Licorne

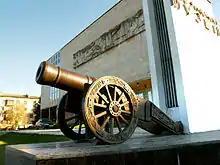
Licorne of 1814 (Luhansk)

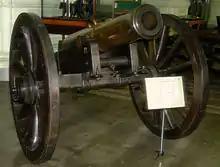
6 in licorne of 1838

The length of the barrel was 9 or 10 calibres, and the weight of the propellant charge to that of the missile was set at 1:5, the mean between the heaviest charge for a cannon (half the weight of the shot) and the lightest charge for a mortar (one tenth of the weight of the bomb). As introduced into Russian service in 1758, licornes were of 8-pounder type, then 10-, 20-, 40-, and 80-pounders were produced; the Russian measurement system at the time however was in poods, thus the licornes in this list were actually quarter-pood, half-pood, 1-pood, and 2-pood. The 8-pounder required two horses to move it, while the heavier licornes required three, five, six, and twelve horses respectively. Shuvalov's Secret Howitzer Corps was equipped with 38 licornes out of the roughly 200 cannon it had in 1758; the Corps was renamed with this occasion as the Bombardier Corps. A further 105 licornes were introduced the next year as replacement for medium artillery in other army units, including the cavalry. In the same year two half-pood licornes (and four secret howitzers) were loaned for a demonstration to the Austrians, but they found the range too short, and the carriages too heavy. Official tests were arranged in Russia in 1760, but these failed to show an appreciable advantage of the licorne over older designs. Nevertheless, the Senate was successfully pressured by Shuvalov to declare the licorne an improvement, albeit not a satisfactory one. The number of licornes in service rose to 280 in that year, compared with 603 cannons, 169 howitzers, and 117 mortars; most of them (224) were in the field artillery. Major-General